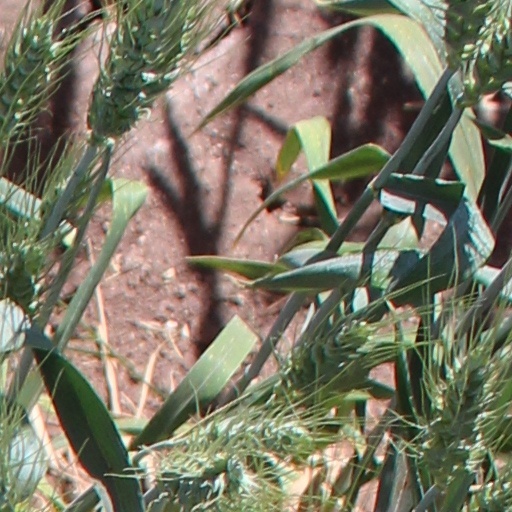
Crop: wheat